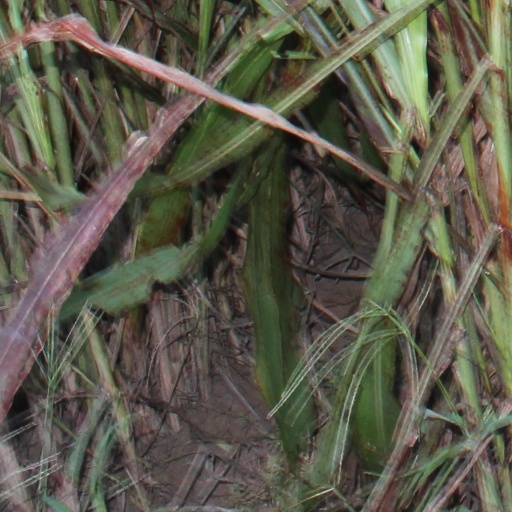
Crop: sorghum